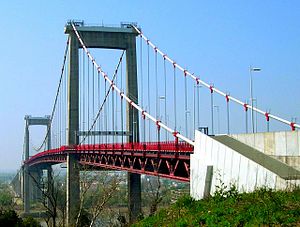
Længste hængebroer / Længste hængebroer
Aquitaine broen
Liste over de længste hængebroer i verden identificerer hængebroer, der har et spænd på over 300 meter, i rækkefølge efter aftagende længde. Dette er den mest brugte måde til at sammenligne hængebroer.